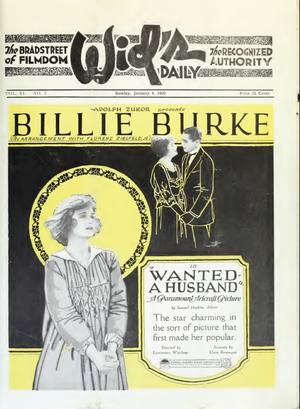
Lawrence C. Windom, parfois cité Lawrence Windom est un réalisateur américain.